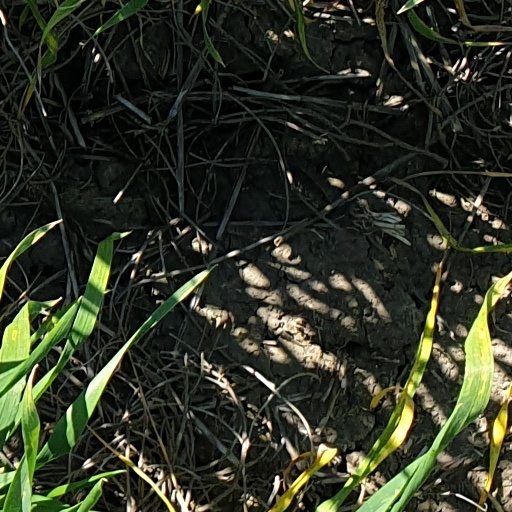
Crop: wheat